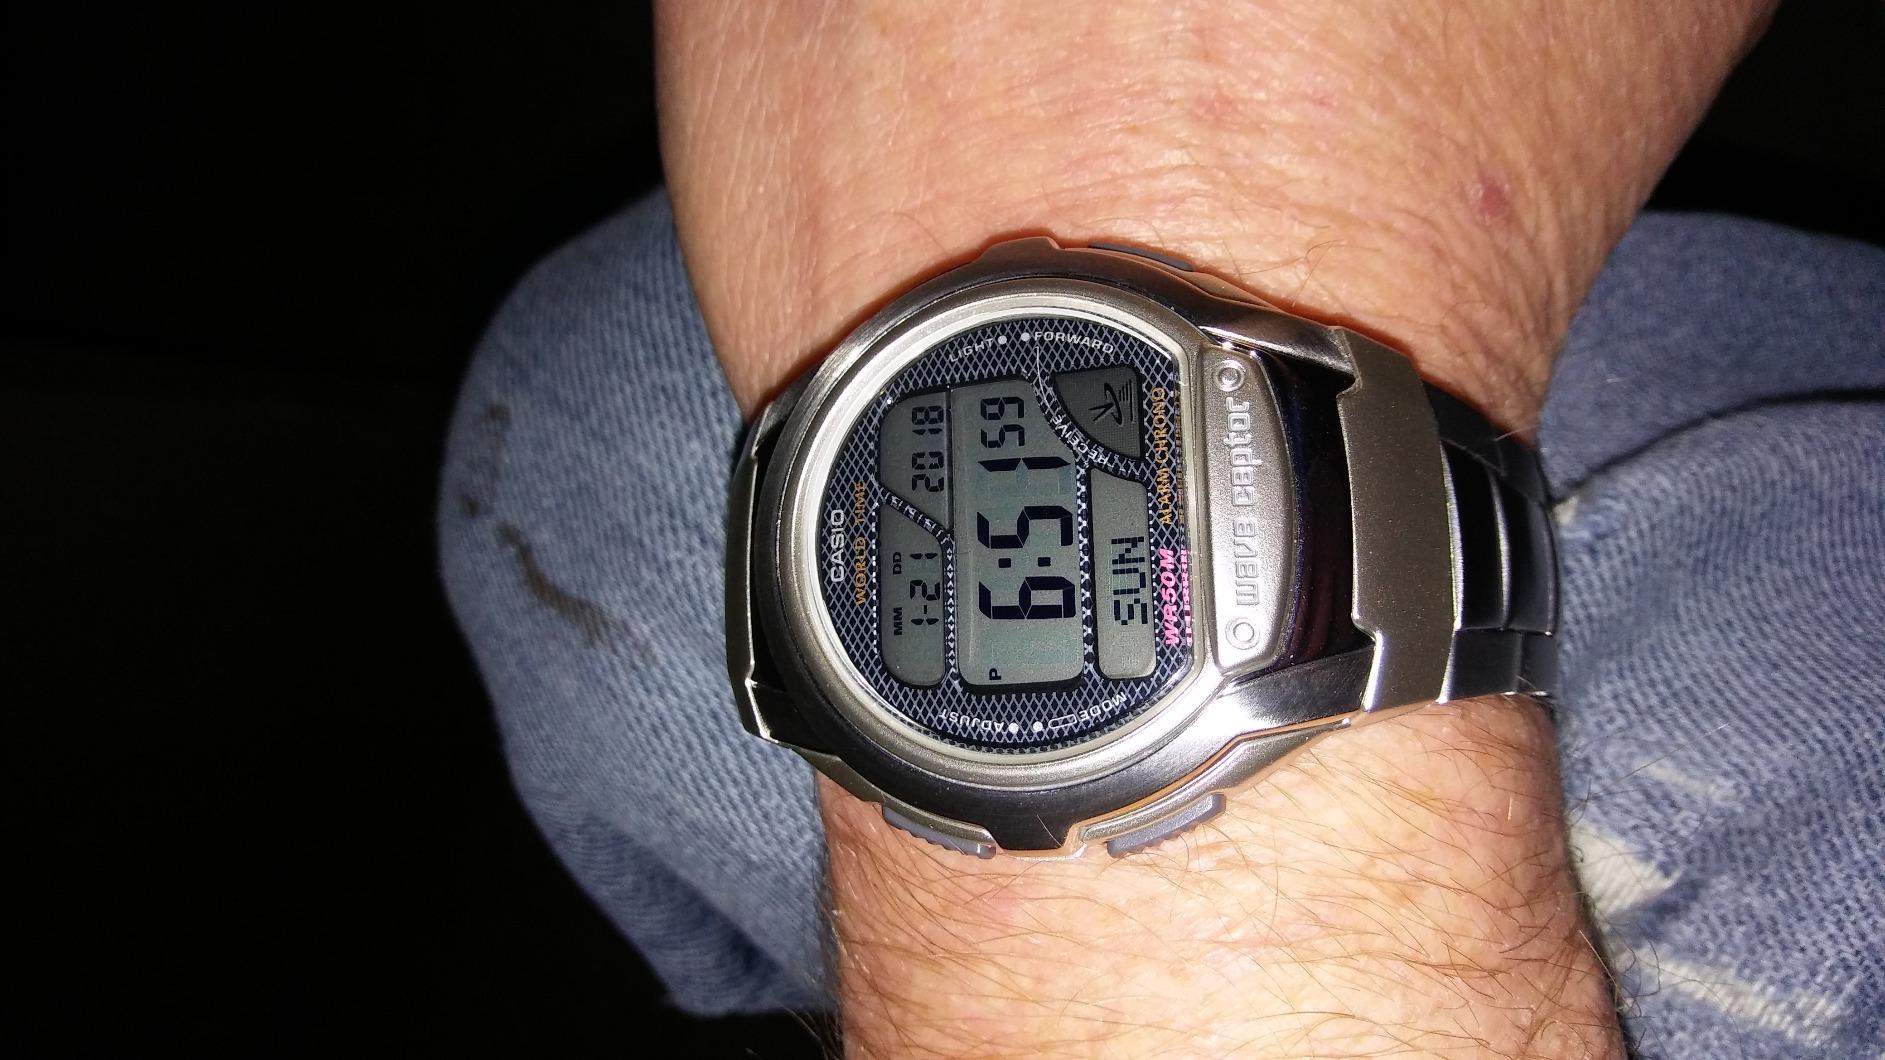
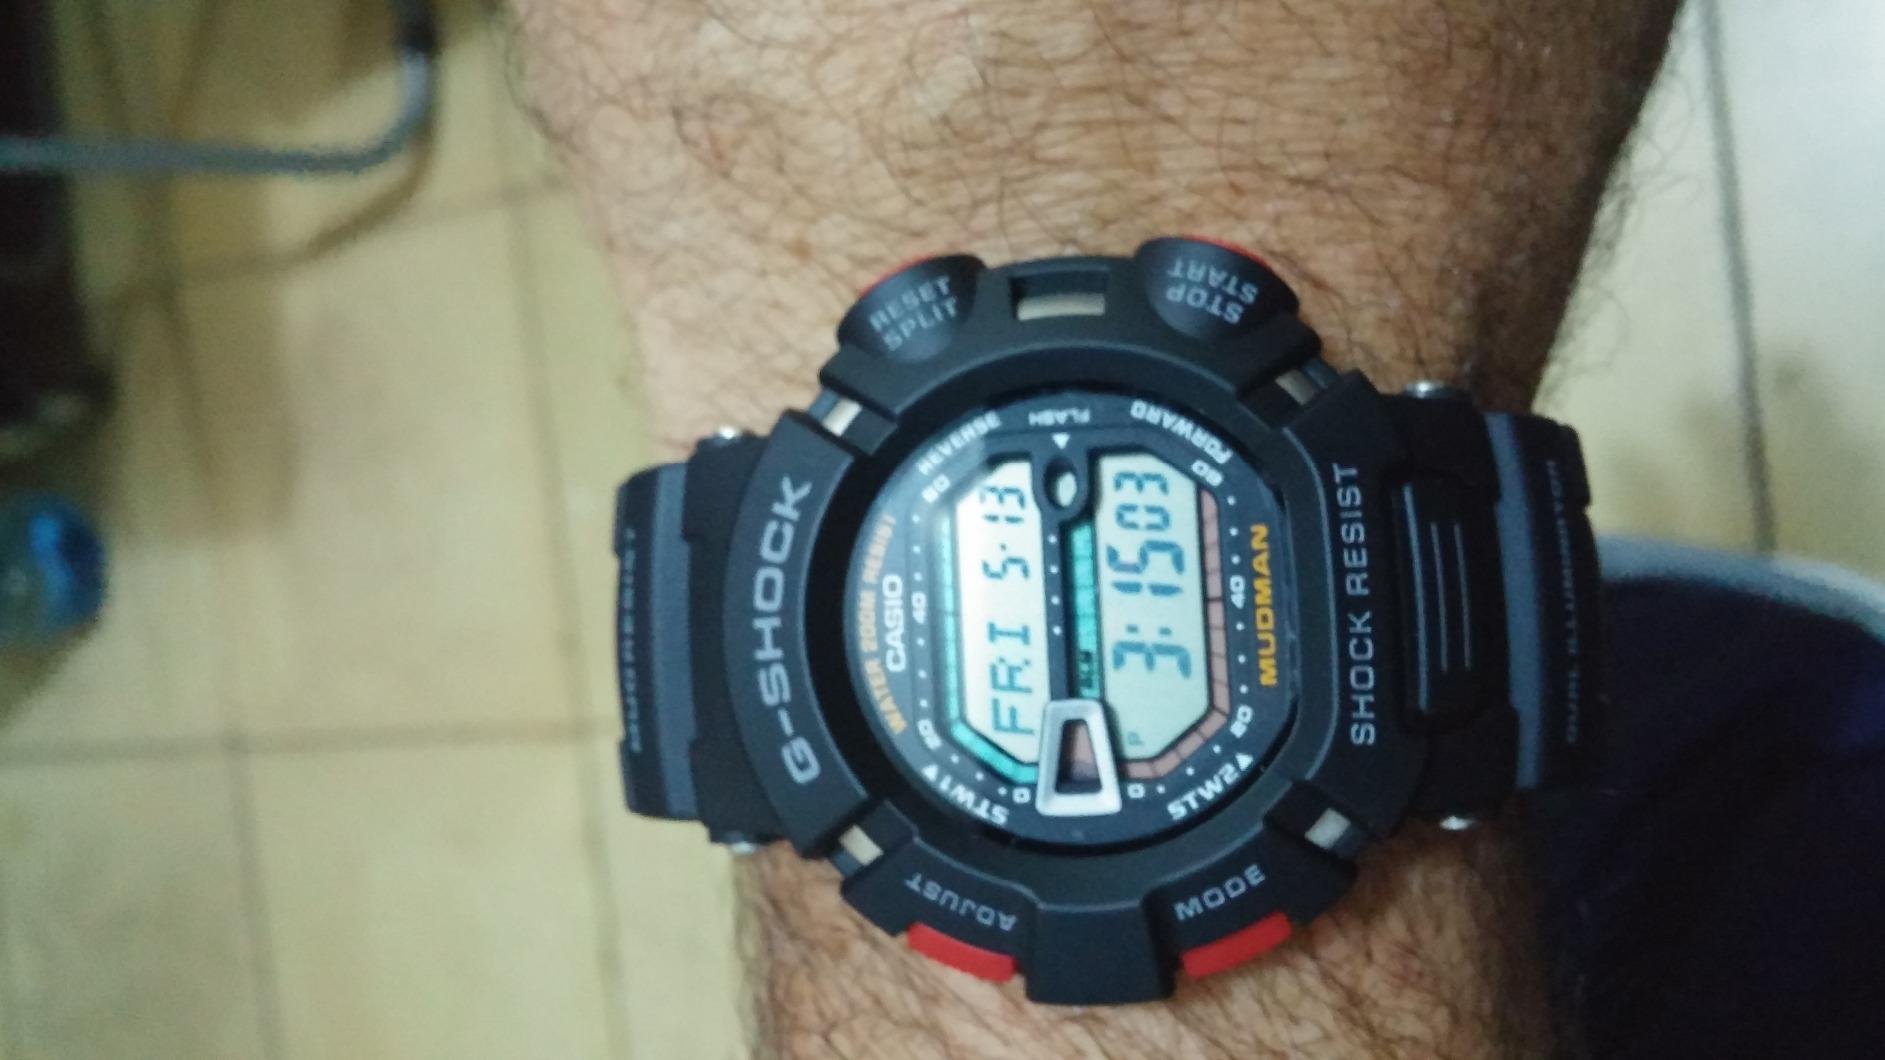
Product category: accessories_watch
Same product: no